Cataract surgery

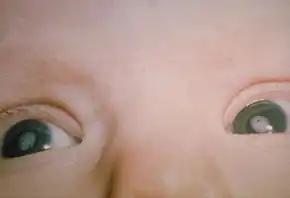
Close up showing the eyes of an infant with opaque lenses.

A four-year longitudinal study of 19 Latin American countries published in 2010 showed most of the countries had increased their surgery rates over that period, with increases of up to 186%, but still failed to provide adequate surgical coverage. The study also showed a significant correlation between gross national income per capita and cataract-surgery rate in the countries involved.